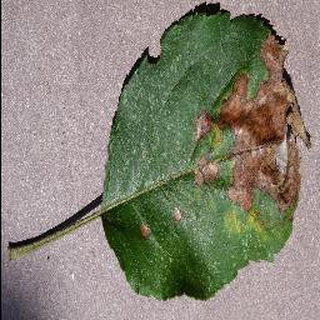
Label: apple_black_rot